Texas blues

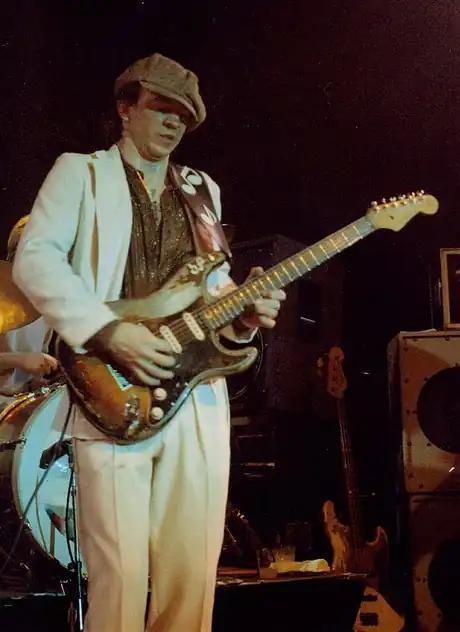
Stevie Ray Vaughan was the most prominent figure in one style of Texas electric blues in the late 20th century

Texas blues began to appear in the early 1900s among African Americans who worked in oilfields, ranches and lumber camps. In the 1920s, Blind Lemon Jefferson innovated the style by using jazz-like improvisation and single string accompaniment on a guitar; Jefferson's influence defined the field and inspired later performers. During the Great Depression in the 1930s, many bluesmen moved to cities including Galveston, San Antonio, Houston and Dallas. It was from these urban centers that a new wave of popular performers appeared, including slide guitarist and gospel singer Blind Willie Johnson. Future bluesmen such as Lightnin' Hopkins, Lil' Son Jackson, and T-Bone Walker were influenced by these developments. Robert Johnson's two recording sessions both took place in Texas, although he was from Mississippi.